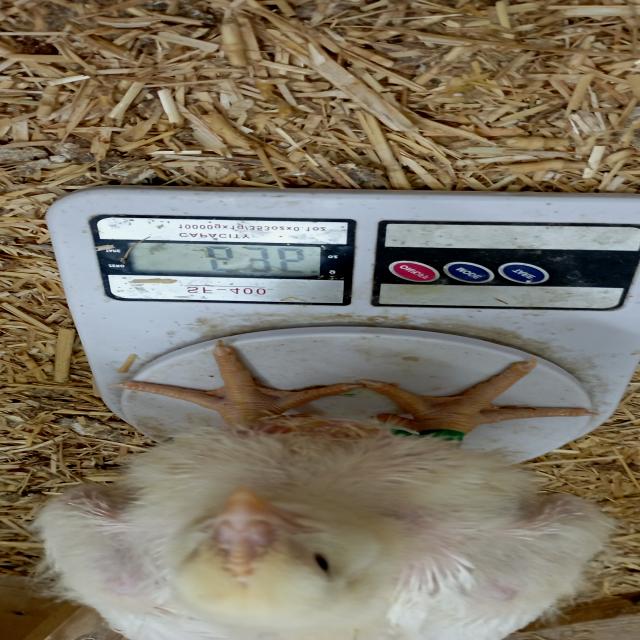
Weight: 696 g